Roddy Piper

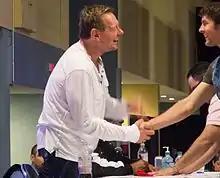
Piper in 2012

Piper's next major storyline was with Hulk Hogan and also involved pop singer Cyndi Lauper. In 1985, MTV broadcast "The War to Settle the Score", which featured a main-event match between Piper and Hogan for the WWF championship. Hogan was accompanied to the ring by Lauper, Captain Lou Albano, and Mr. T. This event set up the first WrestleMania, which pitted Paul Orndorff and his former manager Piper against Hogan and Mr. T. Orndorff was pinned by Hogan when Piper's bodyguard "Cowboy" Bob Orton interfered and mistakenly struck Orndorff instead of Hogan. In "Born to Controversy", Piper recalled how during the match he had to keep Mr. T busy to cover Mr. T's lack of wrestling ability from being seen by the fans. From this situation, Piper and Mr. T's real-life relationship became hostile, leading to the inevitable conclusion that they be put into a feud with one another on-screen. Piper faced Mr. T in a boxing match at WrestleMania 2 in 1986, which Piper lost by disqualification after bodyslamming Mr. T.